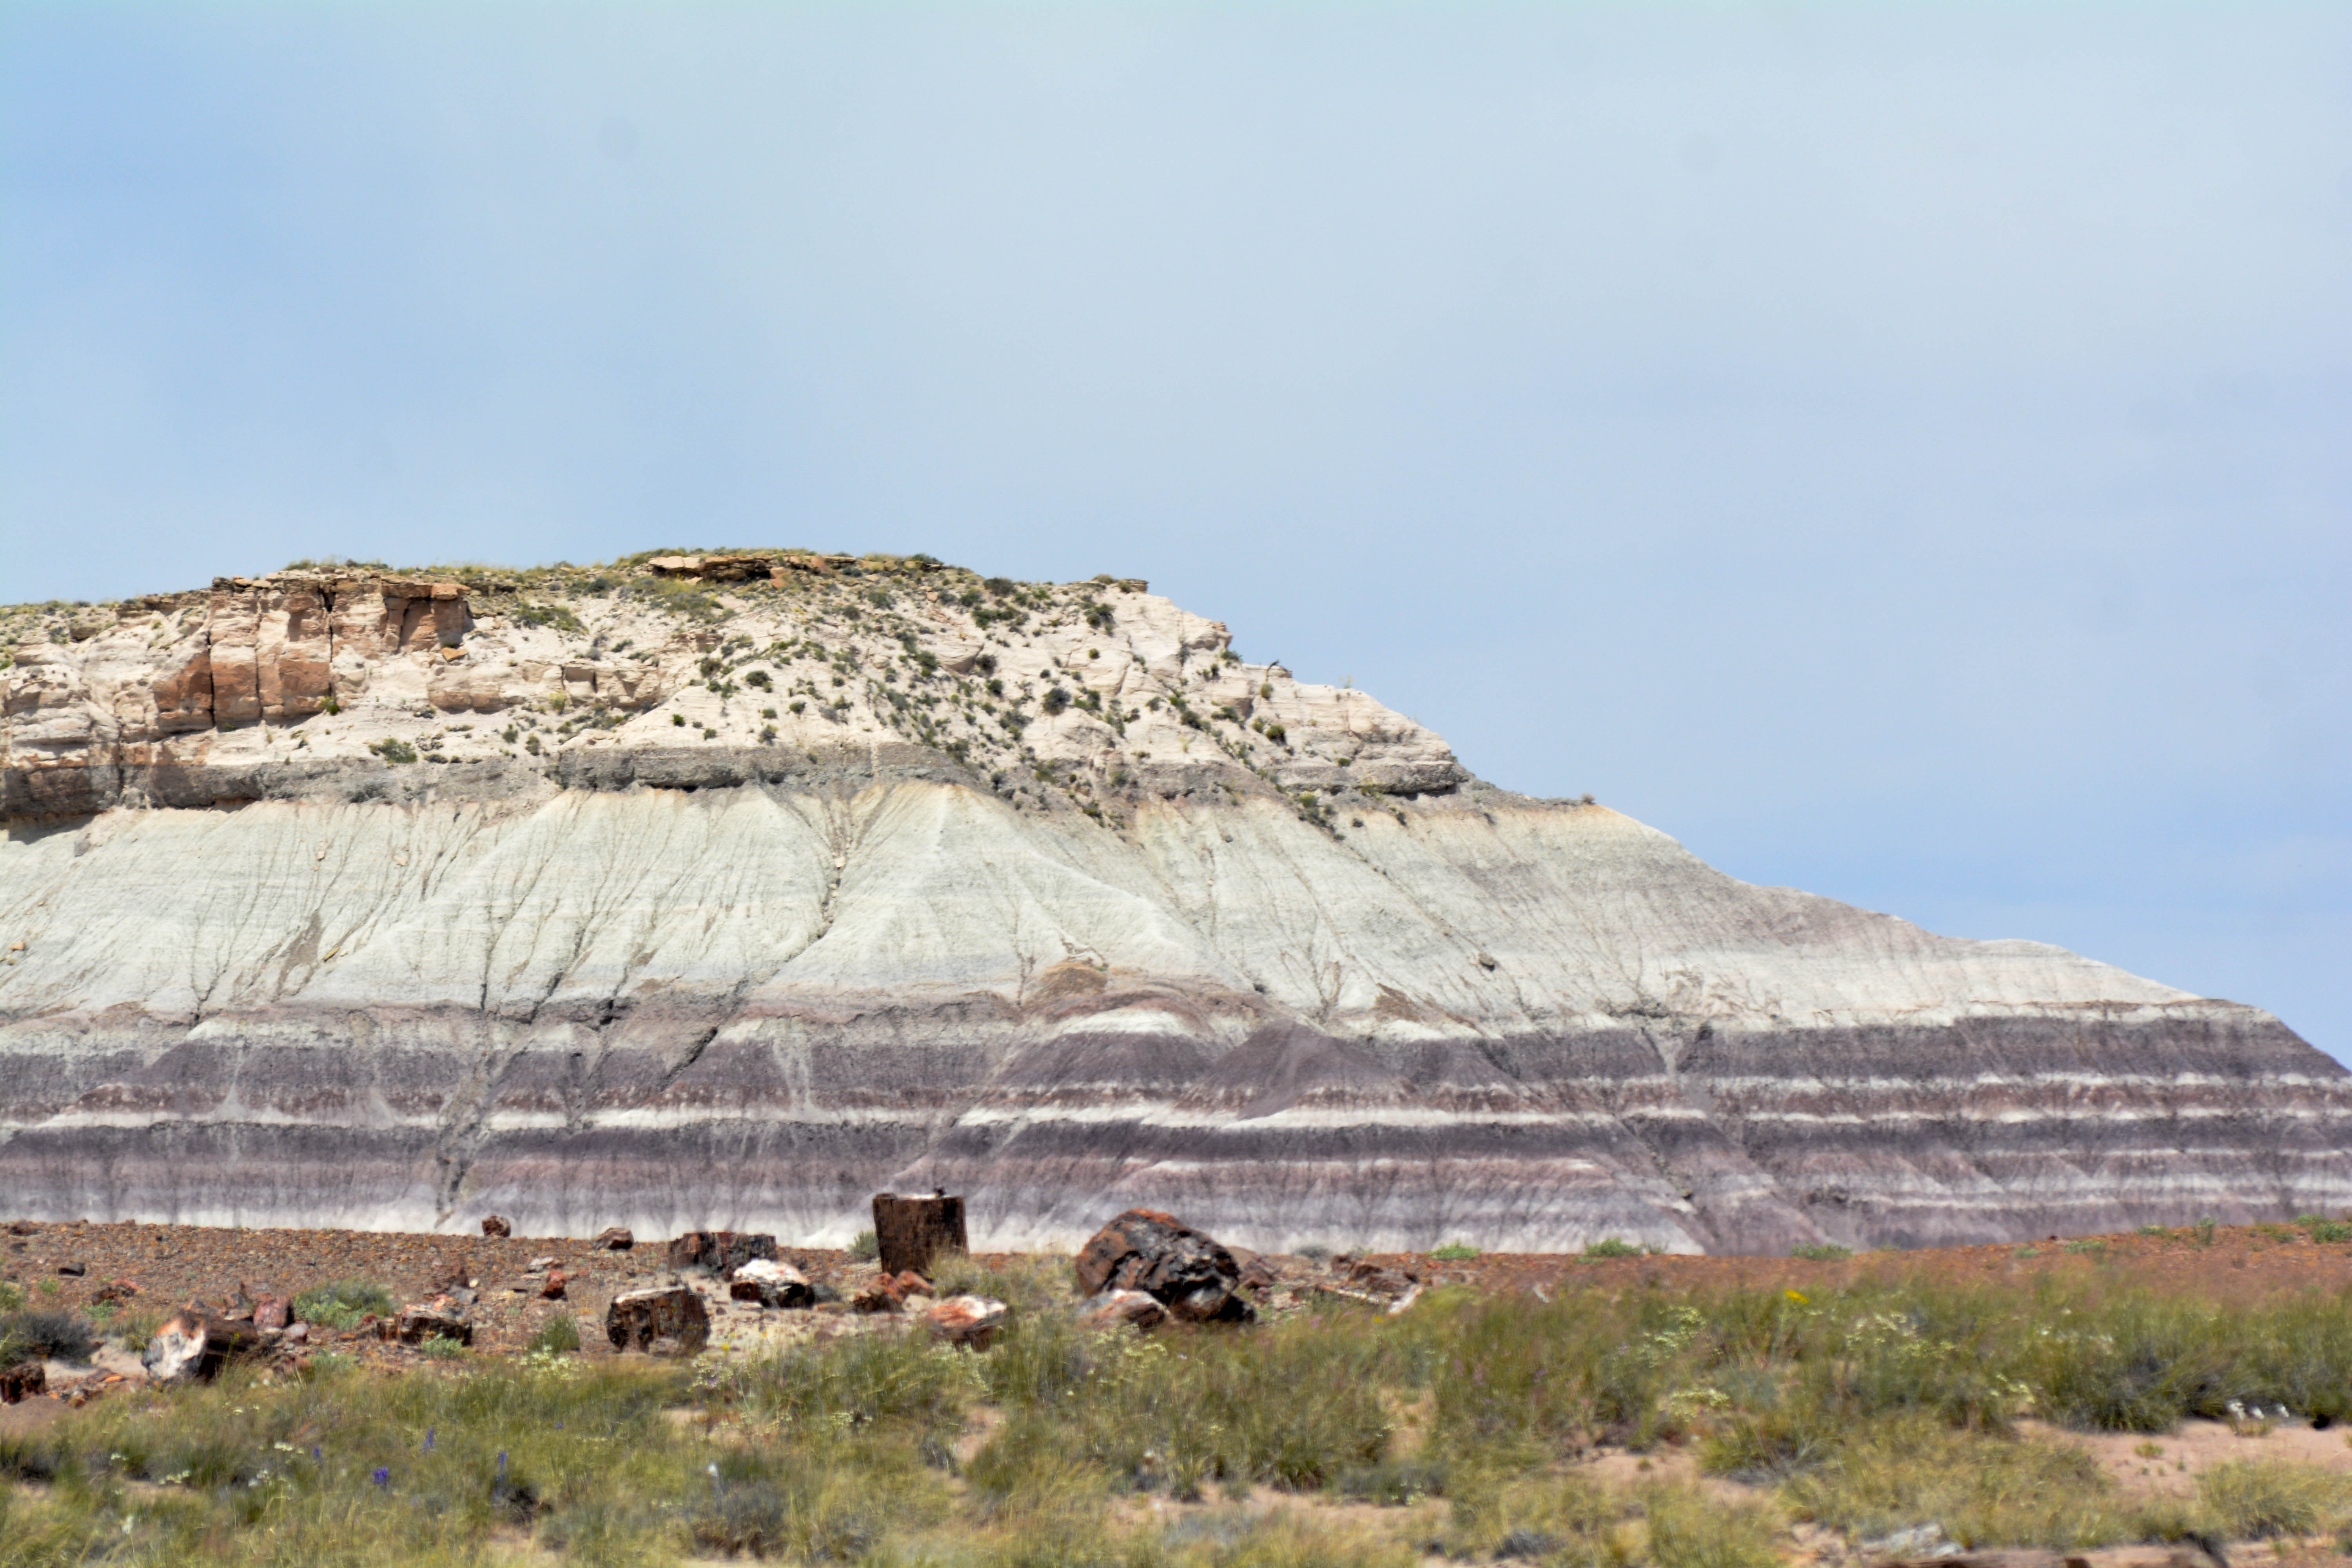
landscape, rock, mountain, hill, monument, cliff, terrain, geology, badlands, plateau, marccooper, painteddesert, petrifiedforest, route66, holbrook, arizonalandscape, ecosystem, steppe, geographical feature